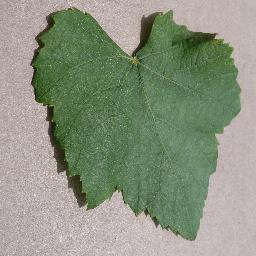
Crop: grape
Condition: healthy